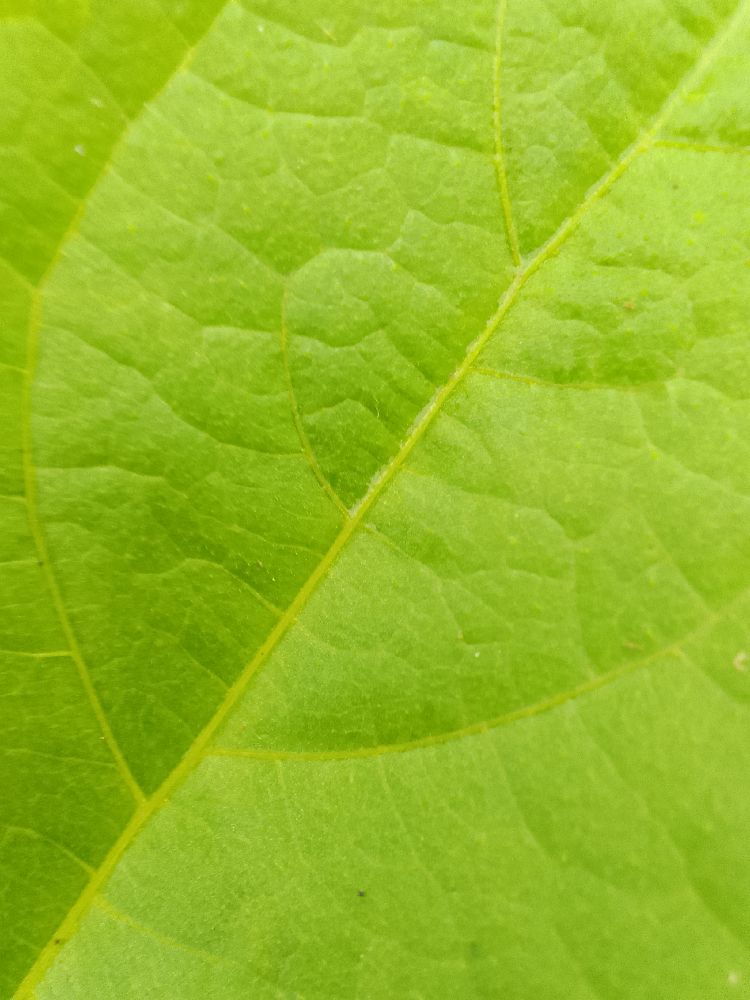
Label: healthy